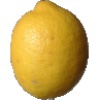
Label: Lemon 1